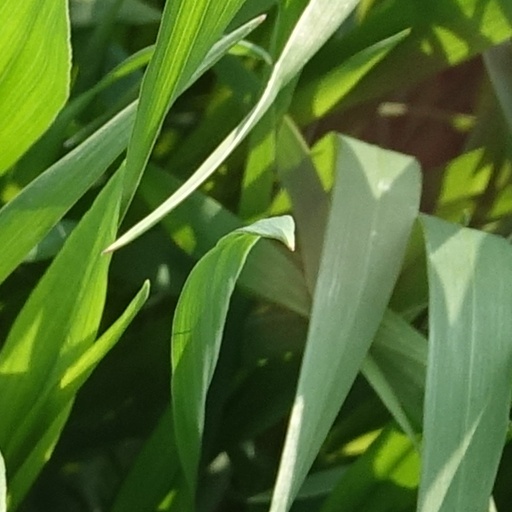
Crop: wheat